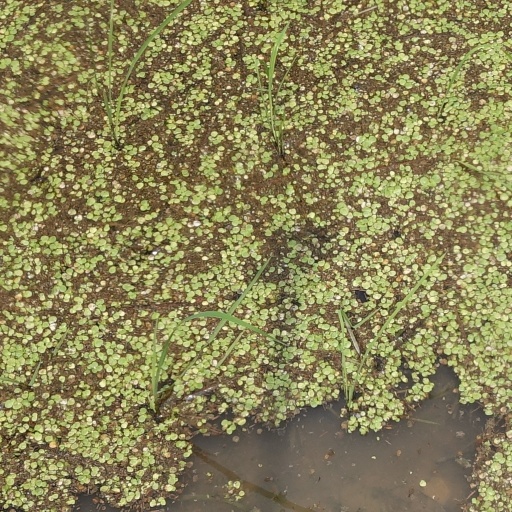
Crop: rice